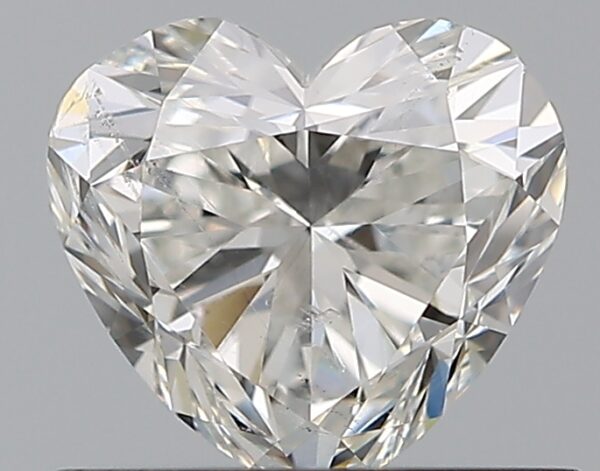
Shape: heart
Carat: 0.71
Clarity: SI2
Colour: H
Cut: VG
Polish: VG
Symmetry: VG
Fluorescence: N
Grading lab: GIA
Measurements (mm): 5.46 x 5.81 x 3.58